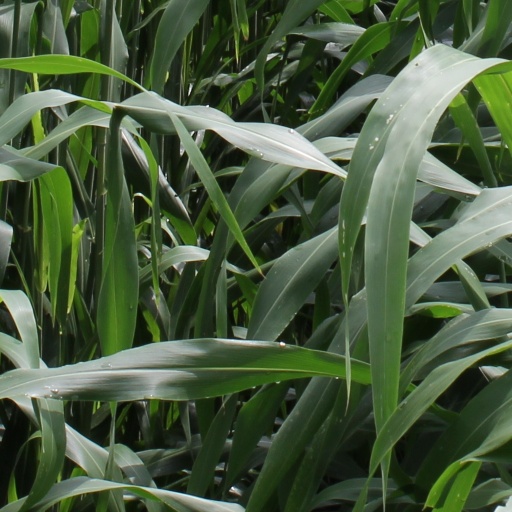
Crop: sorghum